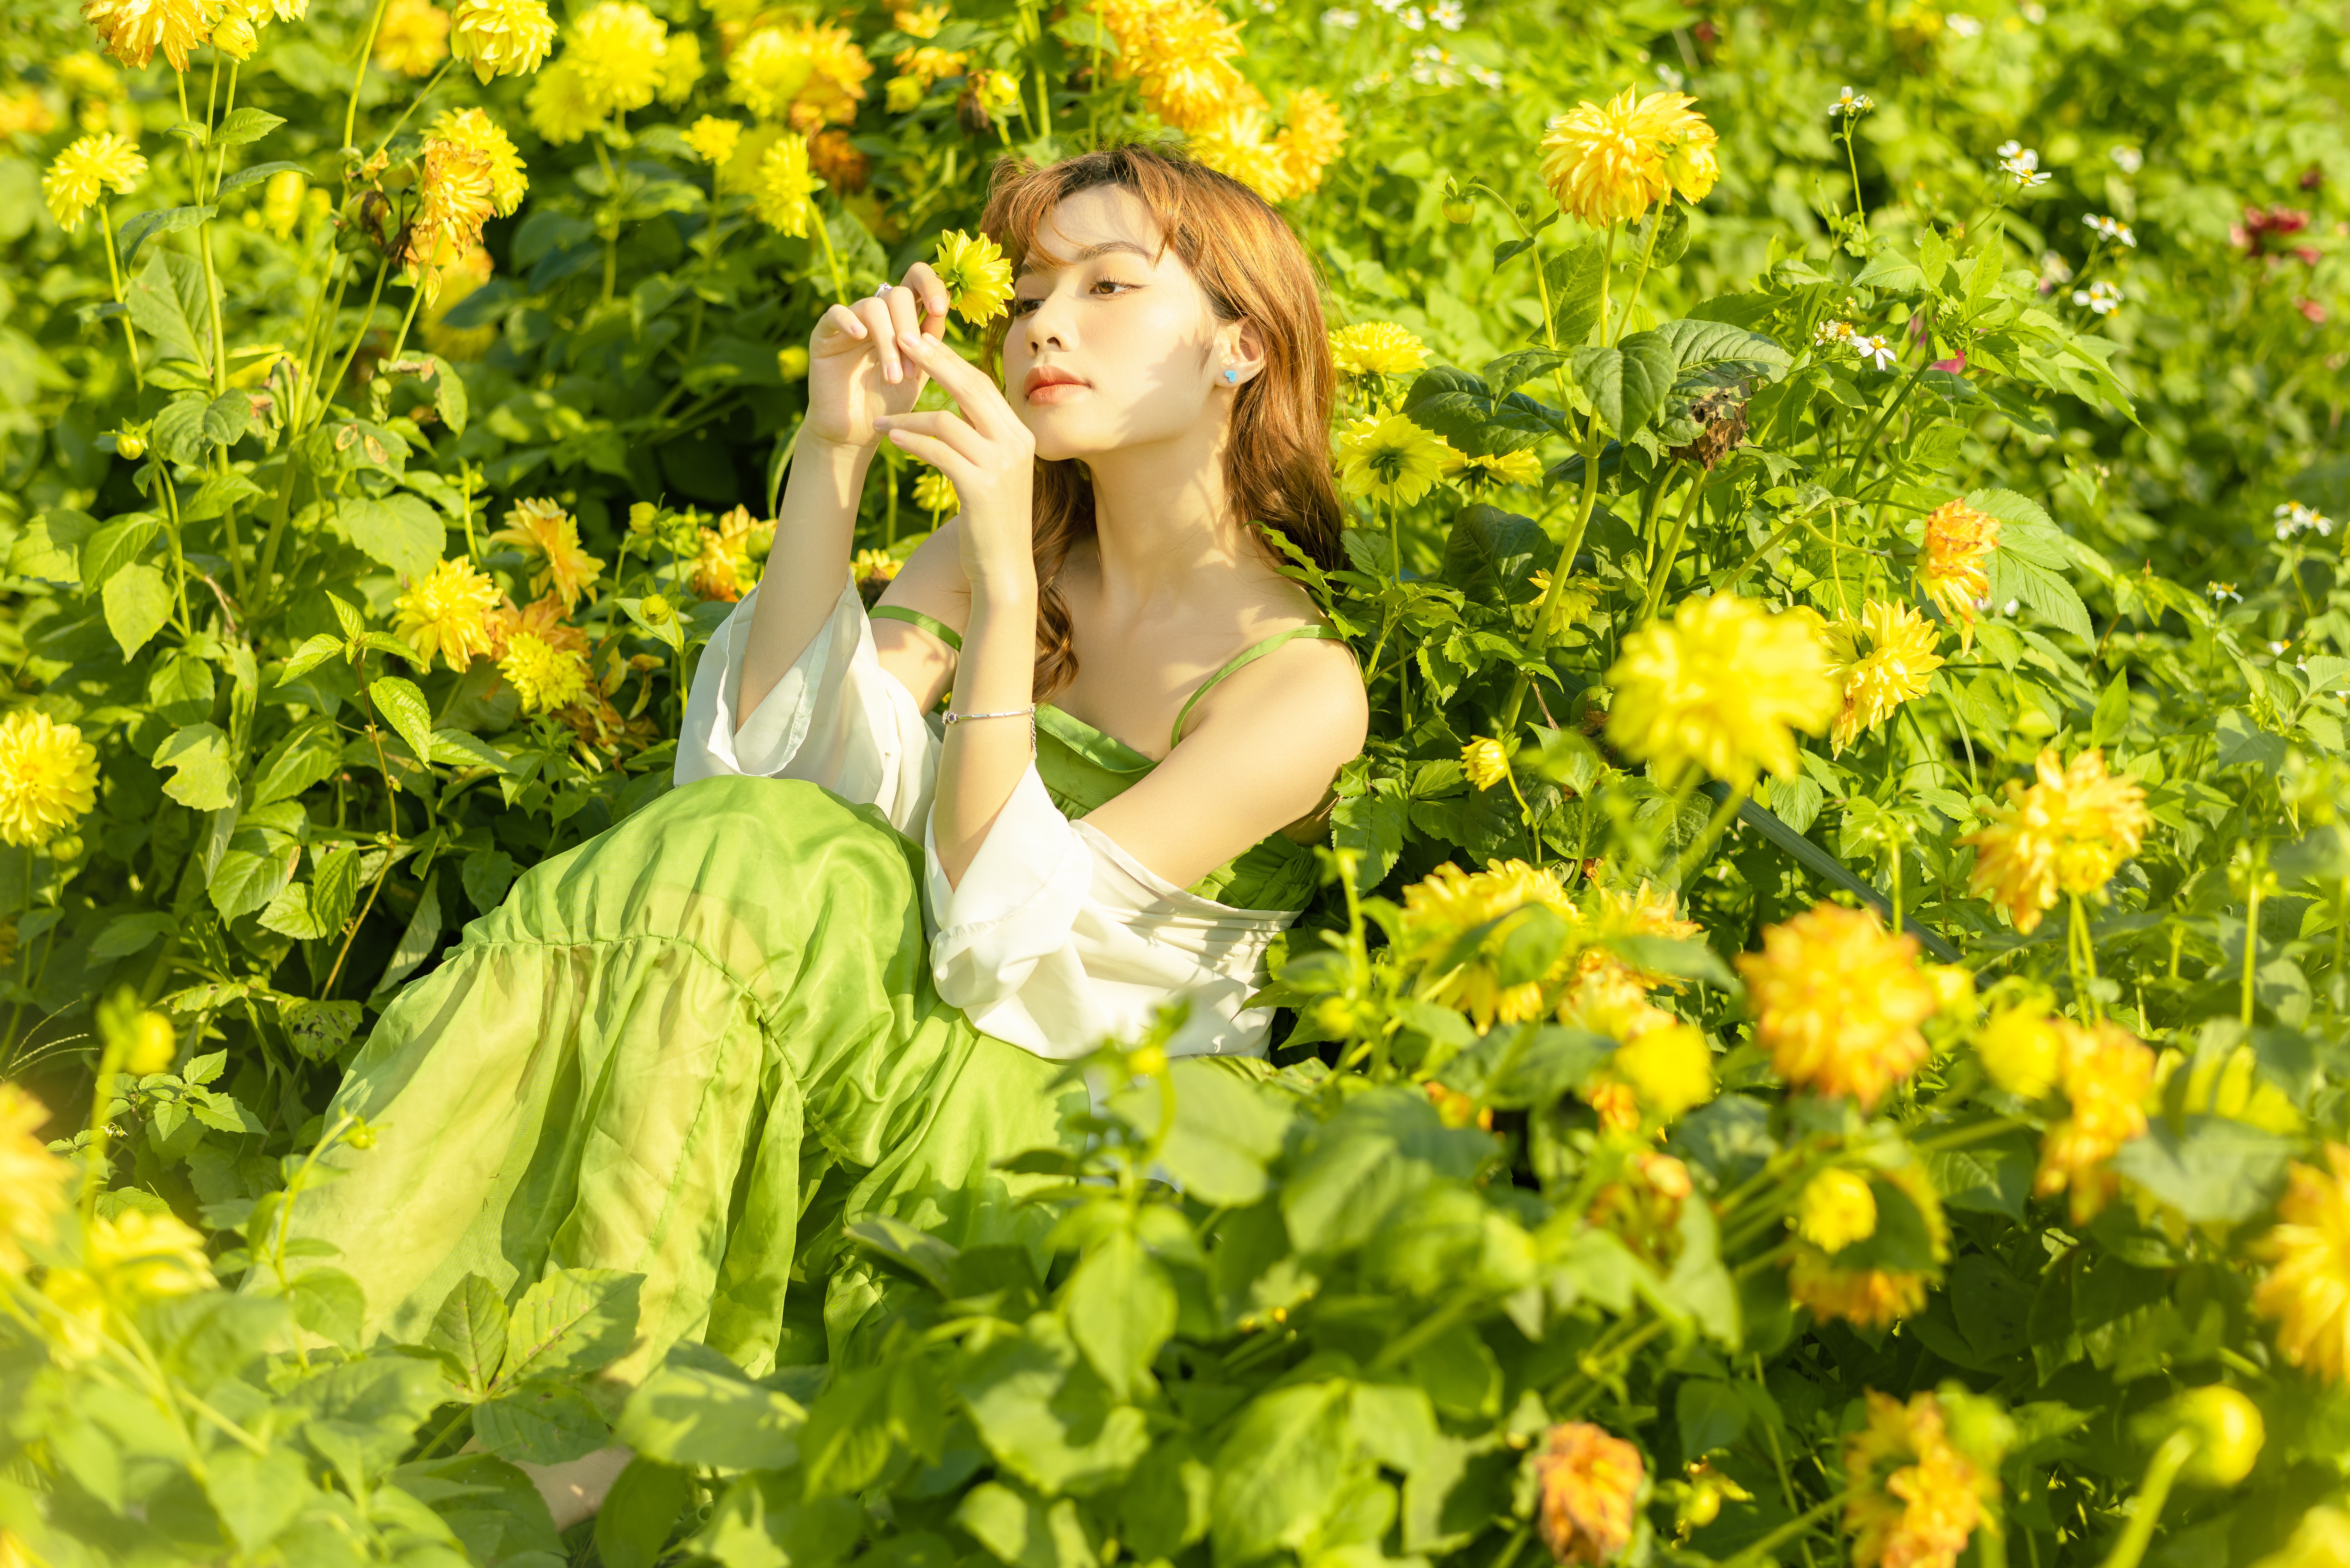
girl, beauty, flower, plant, People in nature, green, botany, flash photography, happy, yellow, grass, sunlight, natural landscape, petal, shrub, summer, meadow, groundcover, grassland, field, flowering plant, agriculture, landscape, tree, brown hair, wildflower, garden, sitting, spring, annual plant, plantation, portrait photography, prairie, fruit, sunflower, portrait, leisure, forest, autumn, photo shoot, rose family, floral design, fun